Roger L. Stevens

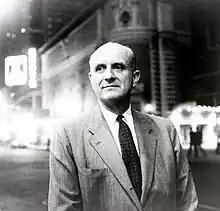

Roger Lacey Stevens (March 12, 1910 – February 2, 1998) was an American theatrical producer, arts administrator, and real estate executive. He was the founding Chairman of both the Kennedy Center for the Performing Arts (1961) and the National Endowment for the Arts (1965).